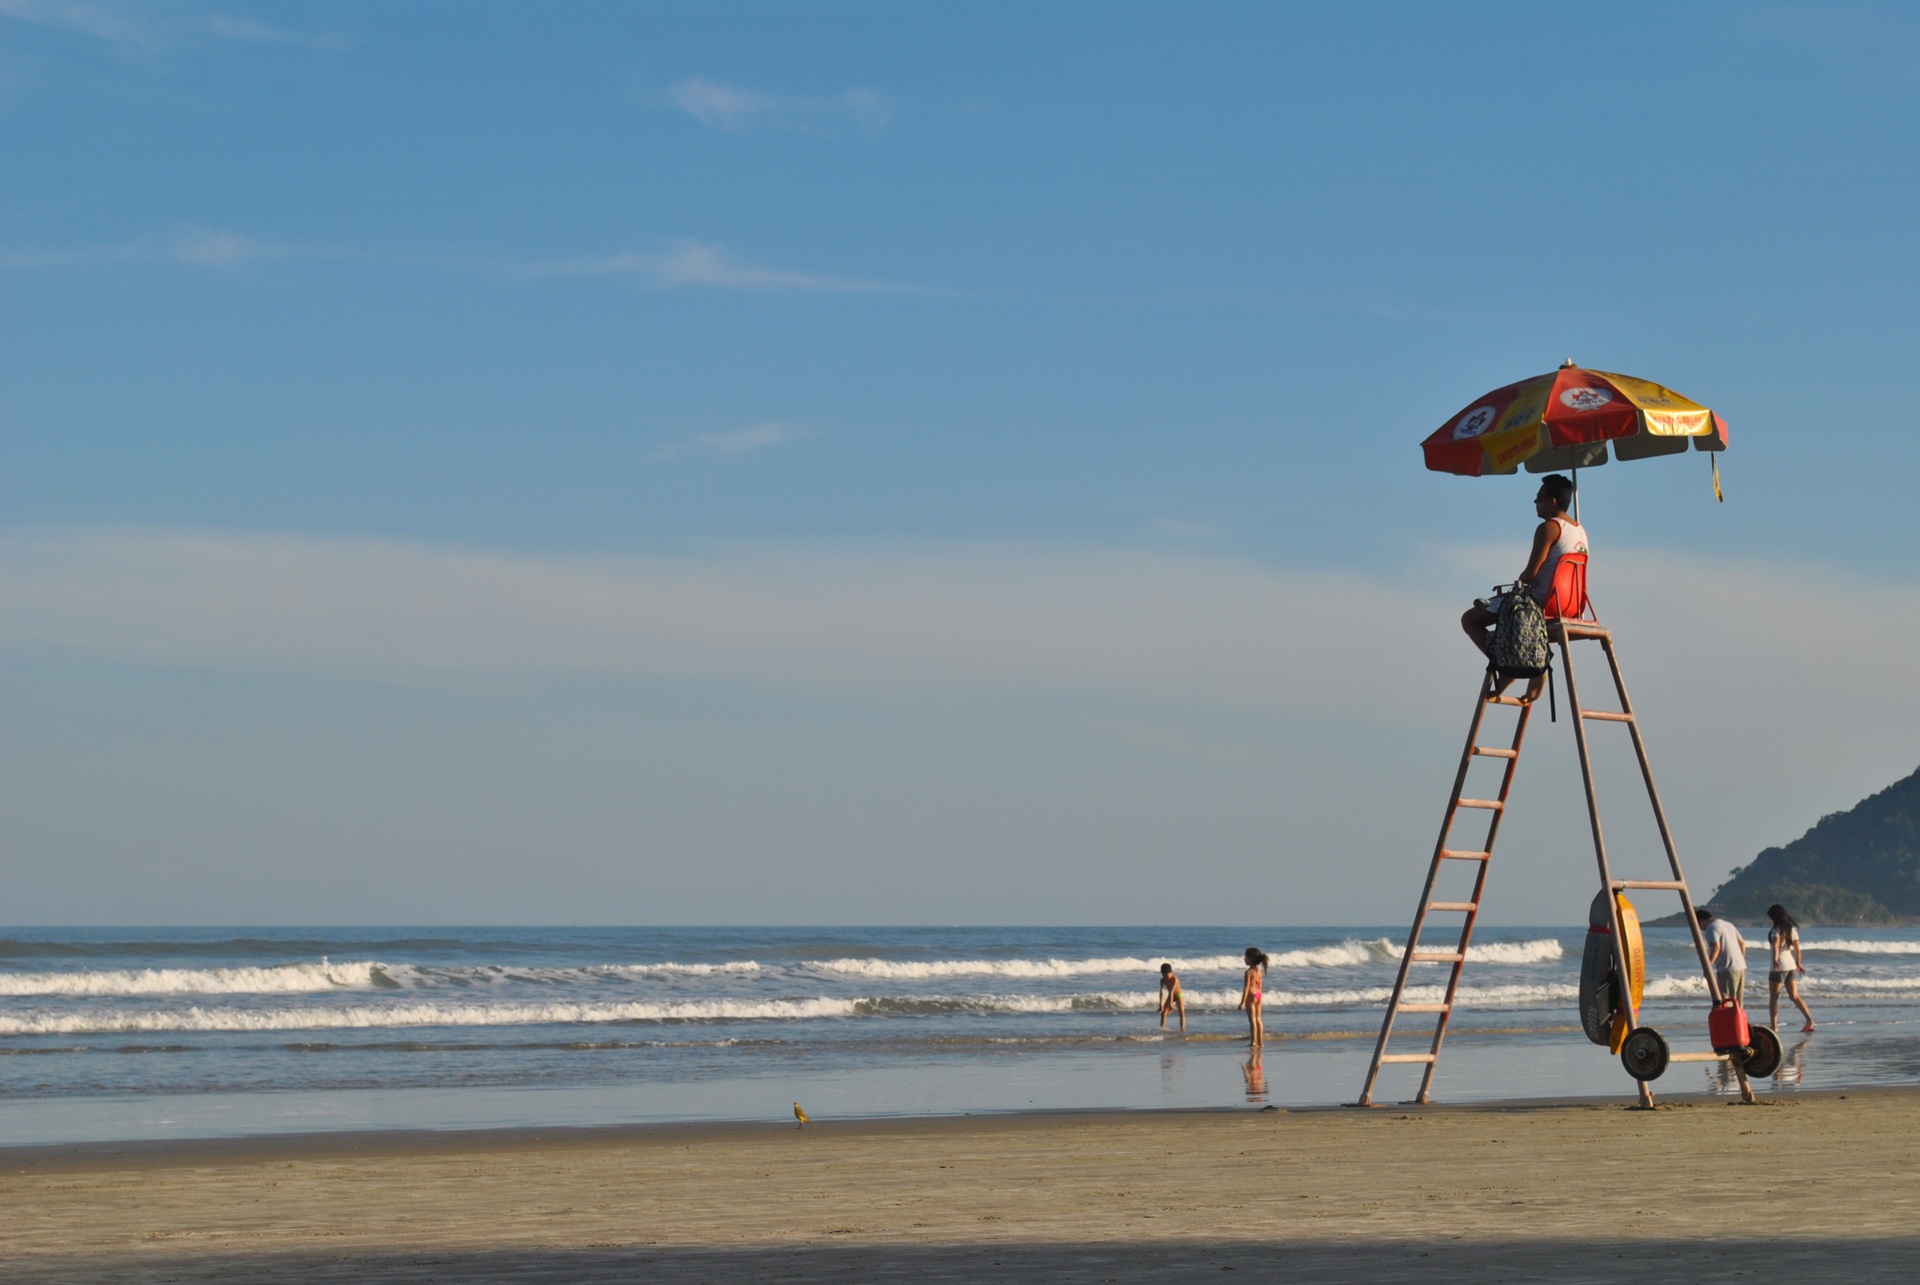
beach, sea, coast, sand, ocean, horizon, shore, wind, vacation, vehicle, tower, sailing, bay, body of water, brazil, cape, sao paulo, atmosphere of earth